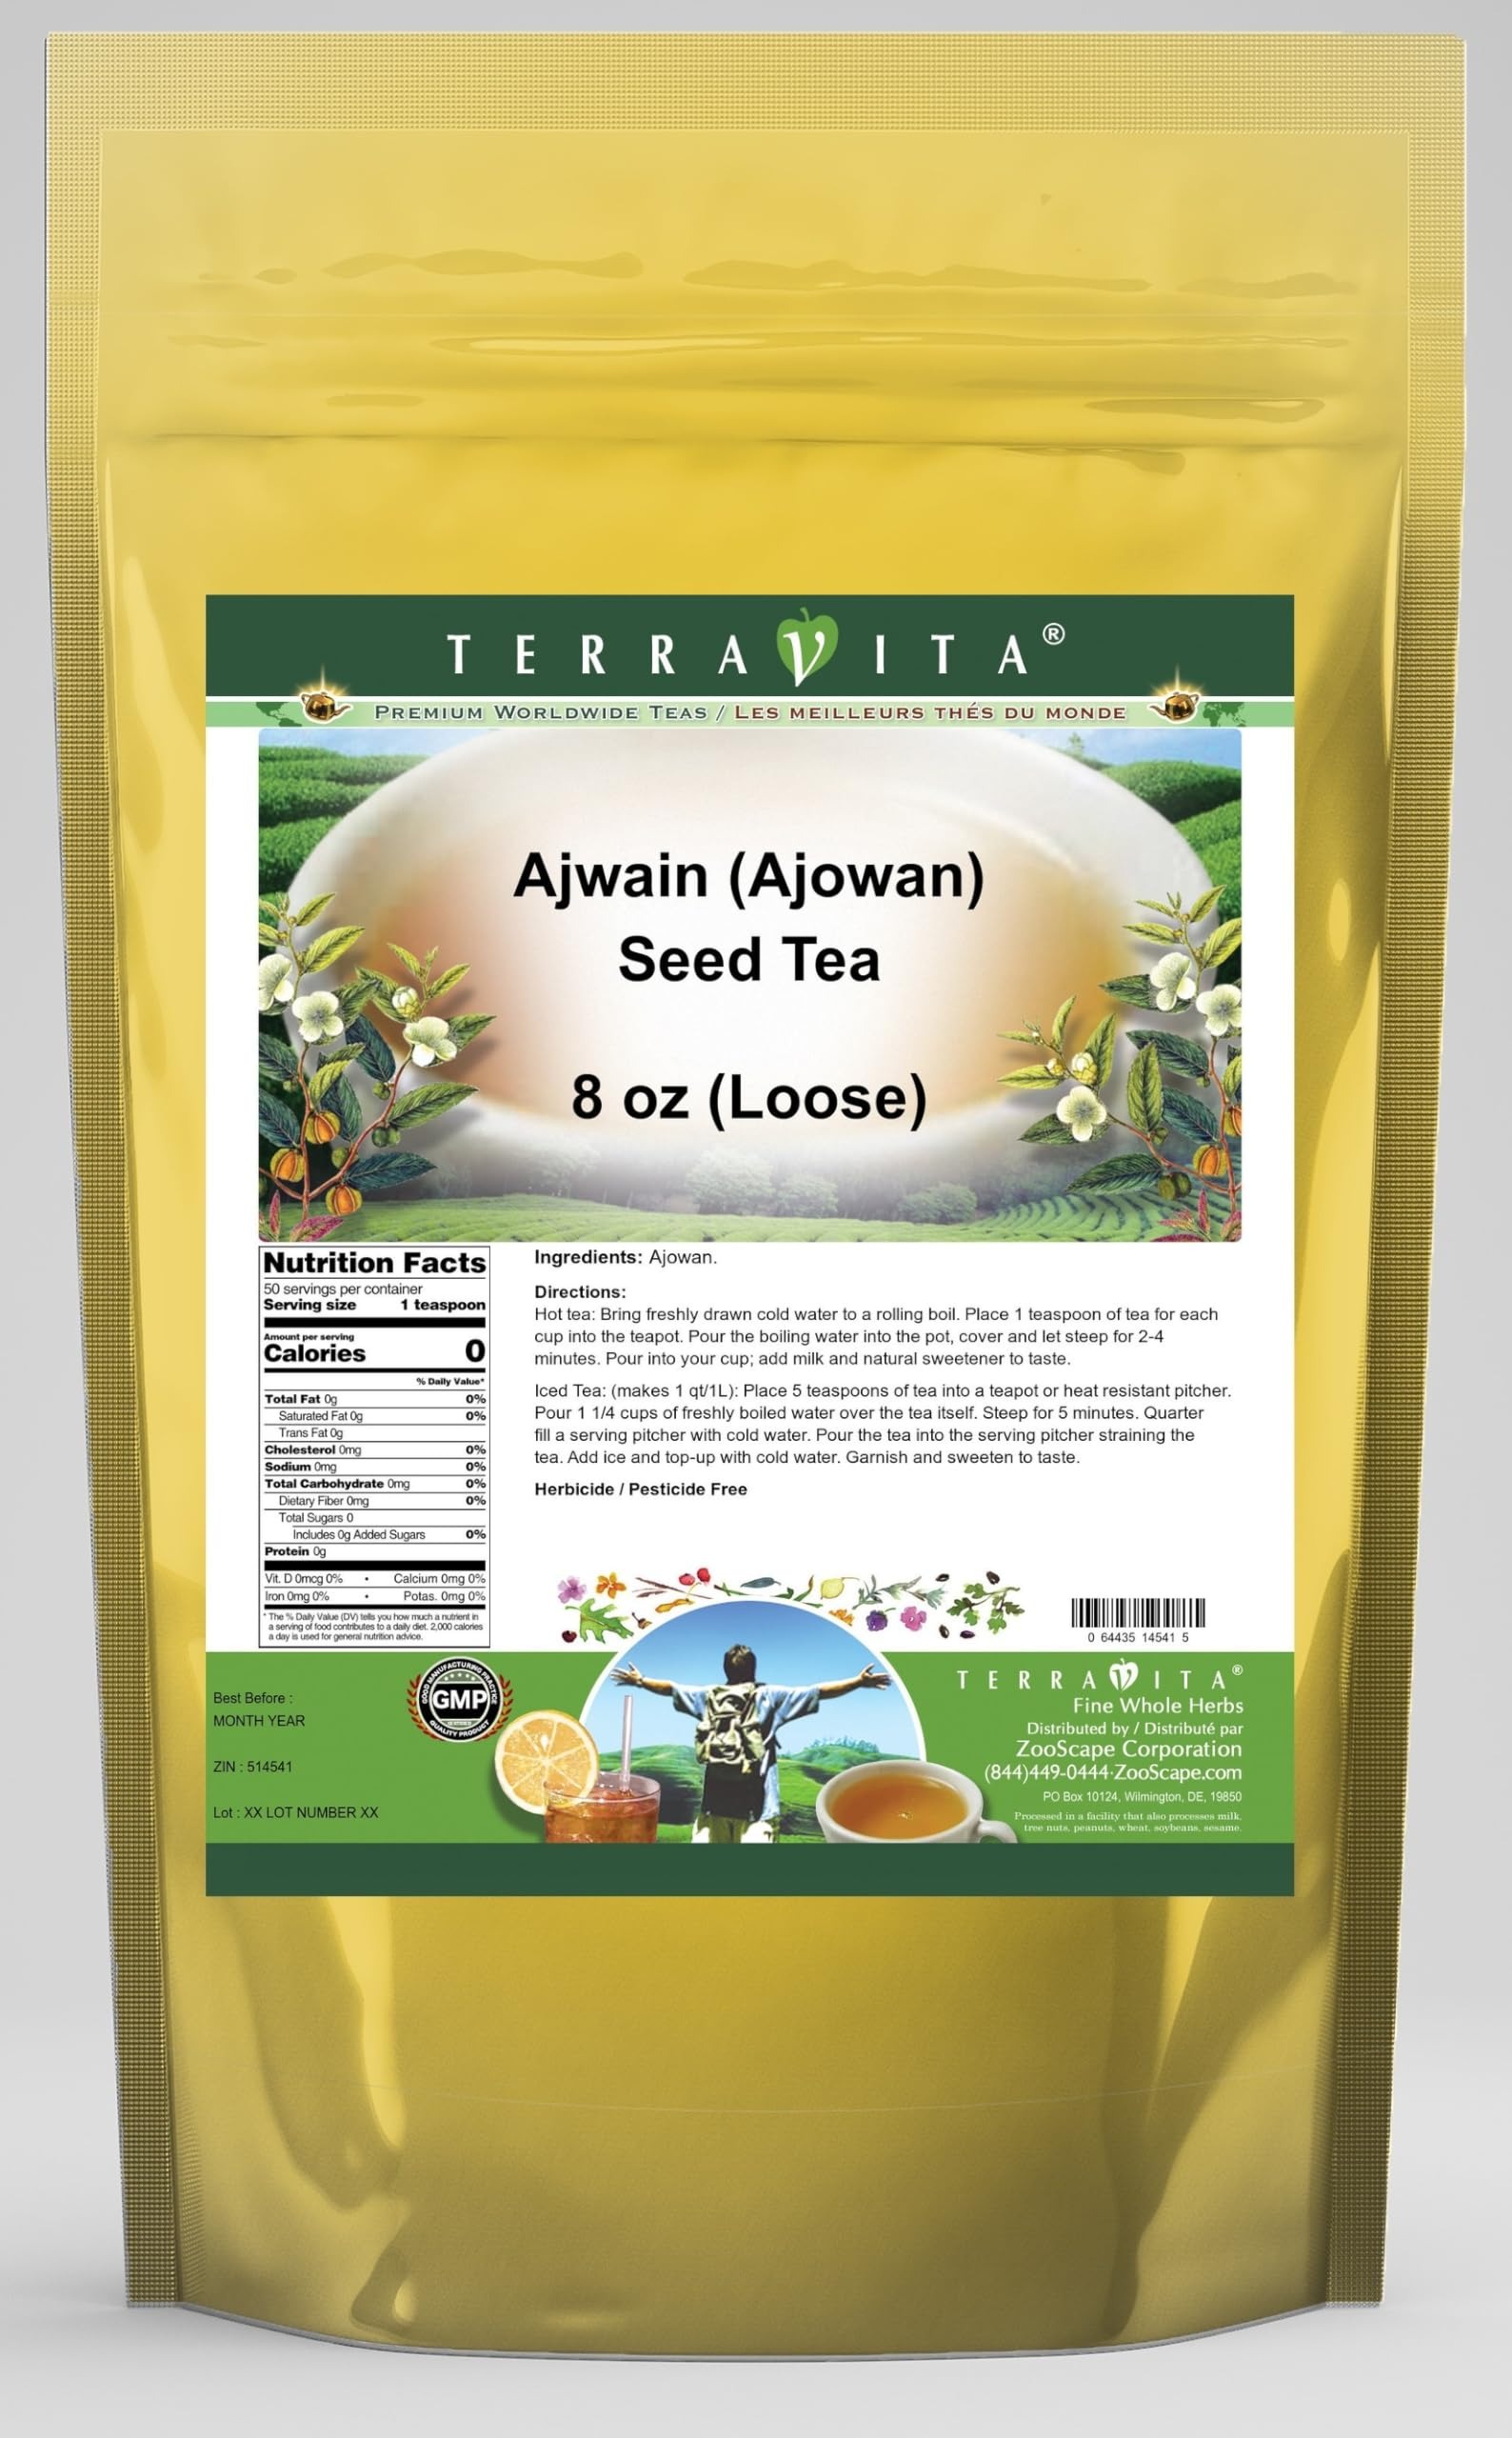
Item Name: Ajwain (Ajowan) Seed Tea (Loose) (8 oz, ZIN: 514541)
Bullet Point 1: Ajwain (Ajowan) Seed Tea (Loose) (8 oz, ZIN: 514541)
Bullet Point 2: No fillers.
Bullet Point 3: Manufacturer: TerraVita
Bullet Point 4: Size: 8 oz
Bullet Point 5: Loose Leaf Herbal Tea - Packed in a convenient upright pouch!
Product Description: Ajwain (Ajowan) Seed Tea (Loose) (8 oz, ZIN: 514541)<BR><BR>Packaged in the United States in a GMP certified facility (Good Manufacturing Practice).<BR><BR>No fillers.<BR><BR>Manufacturer: TerraVita<BR><BR>Size: 8 oz<BR><BR>Loose Leaf Herbal Tea - Packed in a convenient upright pouch!<BR><BR>Ingredients: Ajwain (Ajowan)
Value: 8.0
Unit: Ounce

Price: 25.9